Dallas

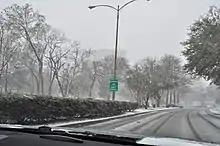
Turtle Creek Park during a snowfall of winter

The city is served by the Dallas Public Library system. The system was created by the Dallas Federation of Women's Clubs with efforts spearheaded by then president May Dickson Exall. Her fundraising efforts led to a grant from philanthropist and steel baron Andrew Carnegie, which allowed the library system to build its first branch in 1901.